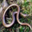
Label: snake